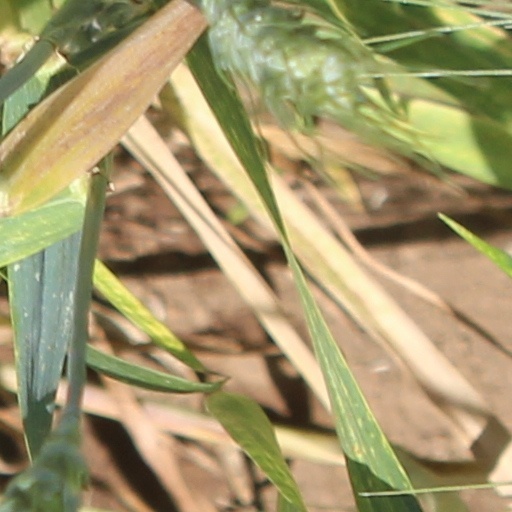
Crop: wheat